Transport in Kyiv

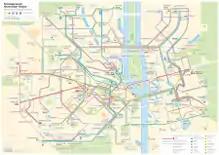
Unofficial transit map of Kyiv featuring urban rail, metro, tram, bus and trolleybus routes

Kyiv, the capital of Ukraine, has an extensive and rapidly developing transportation infrastructure serving local public needs and facilitating external passenger and cargo traffic.